Madame X Tour

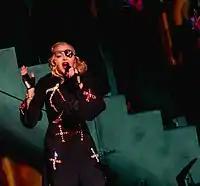
Madonna performing "Like a Prayer" as the concert's second to last number

"Vogue" and "I Don't Search I Find" were performed with lookalike dancers dressed in blonde wigs, trench coats, shades, and high heels. Next, Madonna sang the first verse and chorus of "Papa Don't Preach"; she changed the lyric "I'm keeping my baby" to "I'm "not" keeping my baby". Afterwards, she played guitar for "American Life" while uniforms fell down from above the stage, and dancers dressed as soldiers dragged a coffin. A short video led to "Batuka", which had 14 women of the Batukadeiras Orchestra playing the drums while Madonna sat to the side on a stairwell, before eventually joining them and doing batuque moves. What came next were performances of Isabel De Oliveira's "Fado Pechincha", and "Madame X" album tracks "Killers Who are Partying" and "Crazy" - the last one was played with an accordion. A cha-cha-chá mashup of "La Isla Bonita" and a new song called "Welcome to My Fado Club" was performed next, followed by a guitar rendition of Cesária Évora's "Sodade" including Miroca Paris who performed and recorded with Cesaria Evora for over a decade. The next numbers were "Medellín", with Maluma appearing on the backdrop screens, and album track "Extreme Occident". An interlude of dancers doing synchronized moves to lyrics of "Rescue Me" followed.